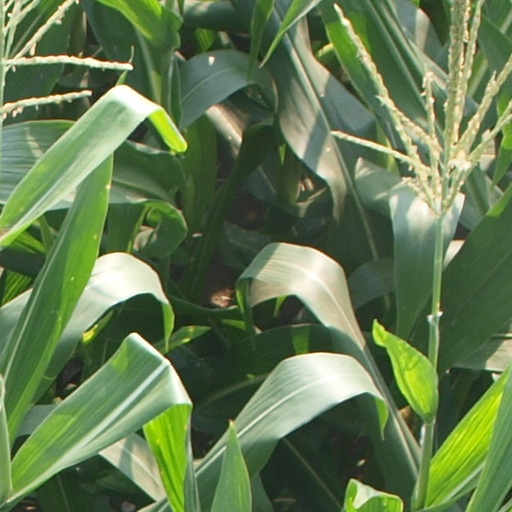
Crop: maize; corn